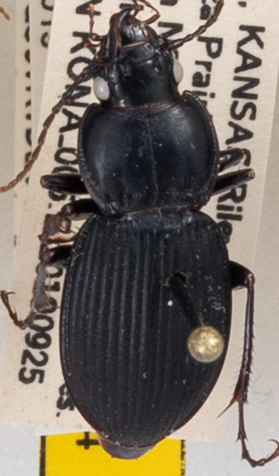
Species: Cyclotrachelus seximpressus
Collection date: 2019-09-25
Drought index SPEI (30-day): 0.944
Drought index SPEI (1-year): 1.69
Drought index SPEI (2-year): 1.096